Veiko Spolītis

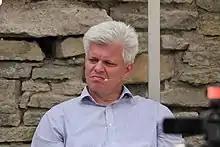
Veiko Spolītis in 2021.

Veiko Spolītis (born 5 September 1971) is a Latvian politician, representing the Unity party. From 2014 until 2018, he served as an elected member of the Saeima.